The Stranger in Us

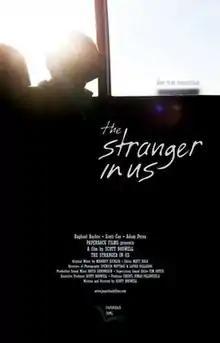
Film poster

The Stranger in Us is a 2010 American dramatic feature film written and directed by Scott Boswell. The film premiered at Frameline Film Festival and went on to screen at U.S. and international film festivals, winning audience awards at and Pikes Peak Lavender Film Festivals. The film was later licensed for global distribution and online viewing, and released to DVD in December 2010.